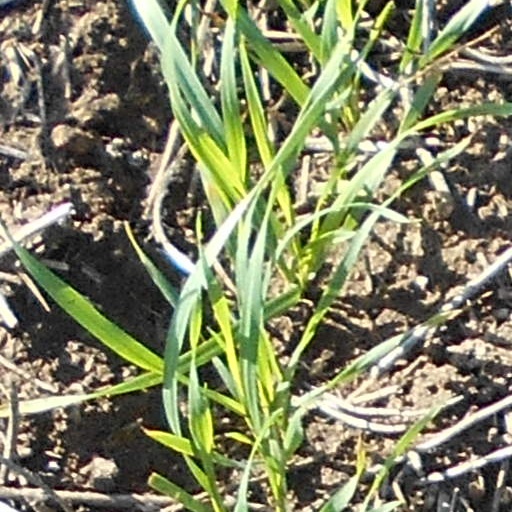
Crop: wheat